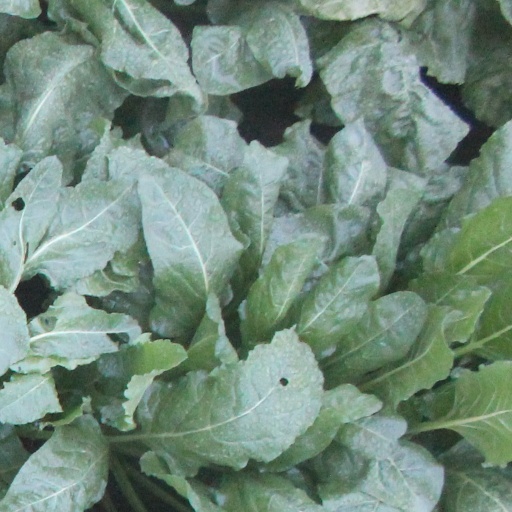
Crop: sugar beet